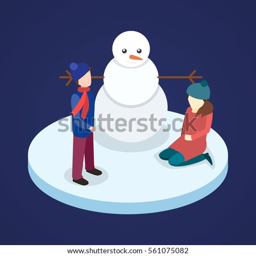
illustration of a family playing with snowman